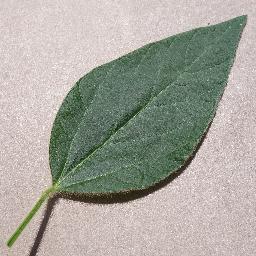
Label: Soybean___healthy